Sébastien Bottin

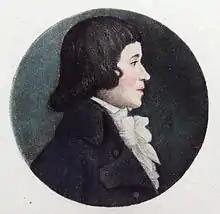
Sébastien Bottin in 1790

Sébastien Bottin was born on 17 December 1764 in Grimonviller, Meurthe, France.